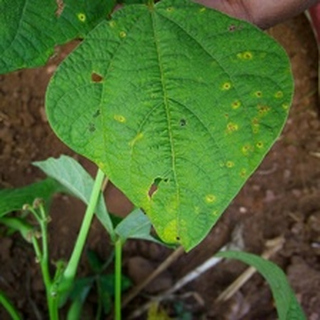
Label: bean_rust